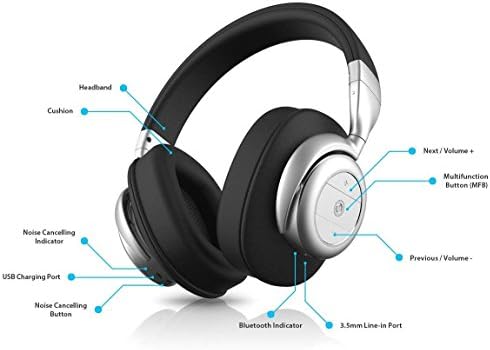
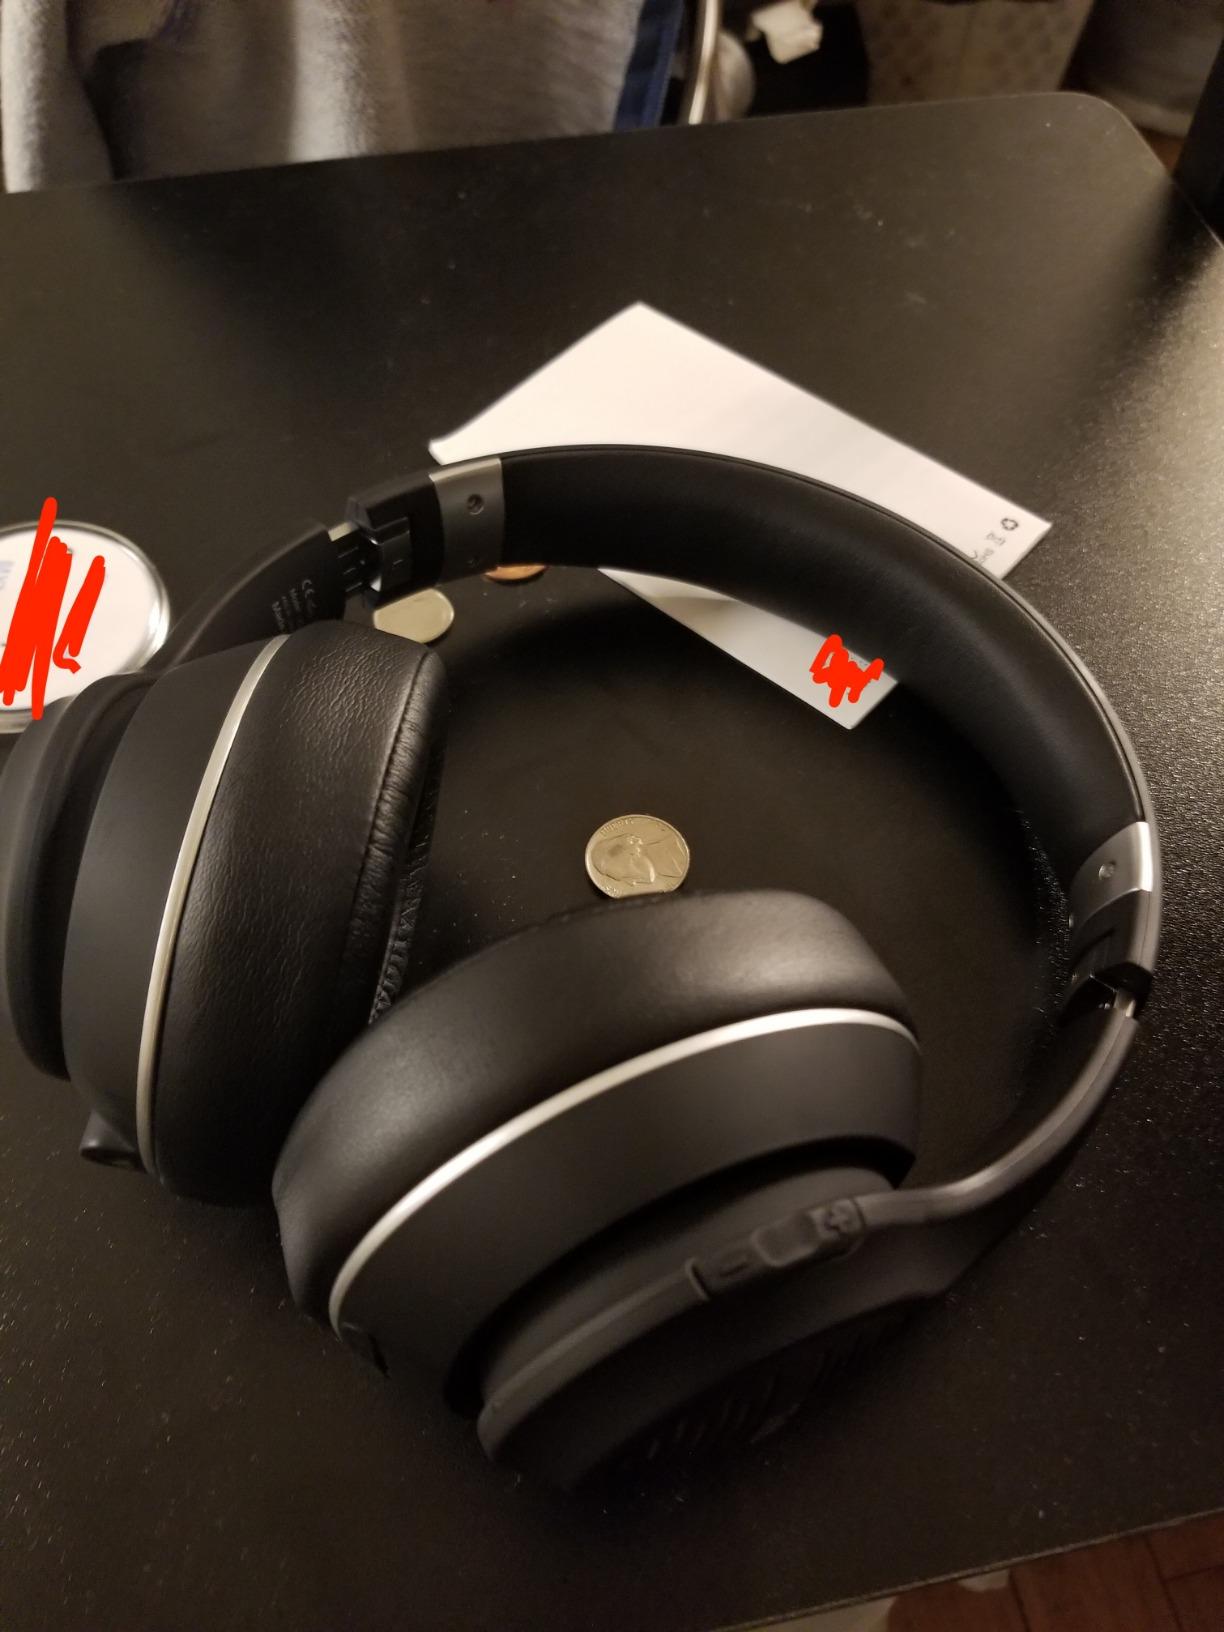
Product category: headphones
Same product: no